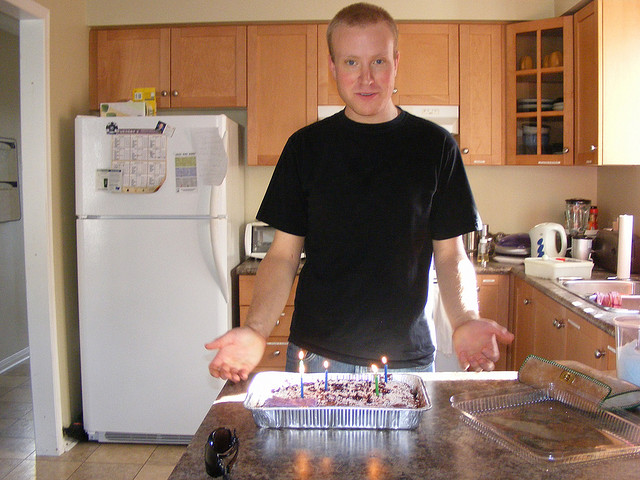
user: Given an image and a question. Answer the question in a short answer. Question: What does one traditionally do when blowing out these candles? Short Answer:
assistant: make wish